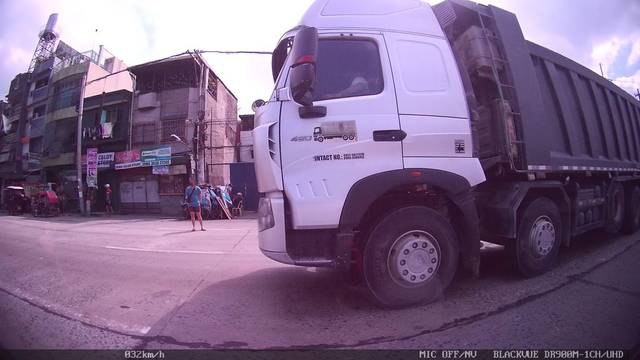
Region: Philippines
Coordinates: 14.605, 120.962